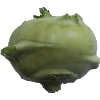
Label: Kohlrabi 1